Participation of women in the Olympics

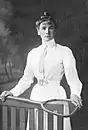

The first modern Olympic Games to feature female athletes was the 1900 Games in Paris. Hélène de Pourtalès of Switzerland became the first woman to compete at the Olympic Games and became the first female Olympic champion, as a member of the winning team in the first 1 to 2 ton sailing event on May 22, 1900. Briton Charlotte Cooper became the first female individual champion by winning the women's singles tennis competition on July 11. Tennis and golf were the only sports where women could compete in individual disciplines. 22 women competed at the 1900 Games, 2.2% of all the competitors. Alongside sailing, golf and tennis, women also competed in croquet.